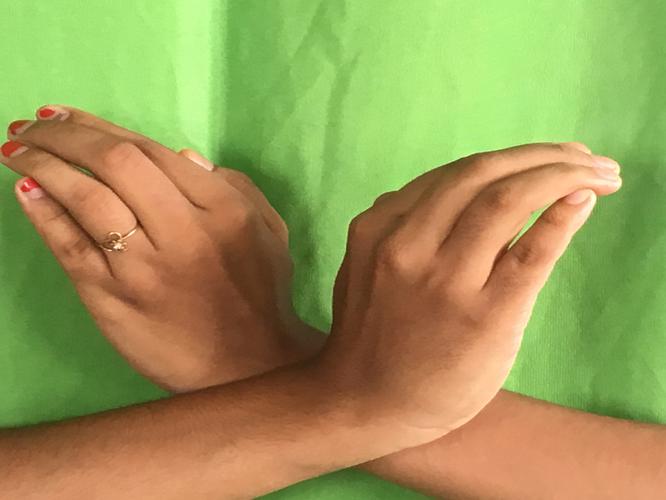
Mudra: Nagabandha
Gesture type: double_hand